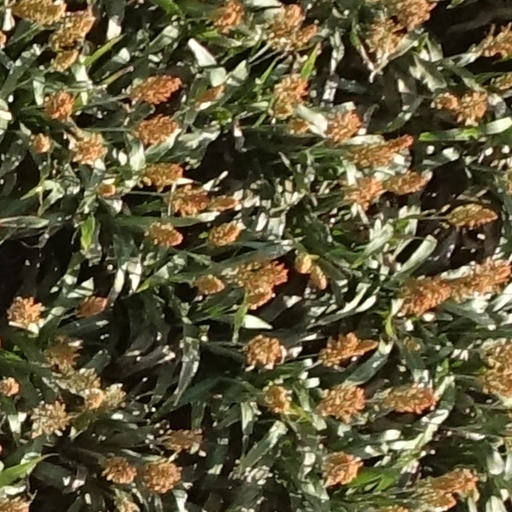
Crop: sorghum